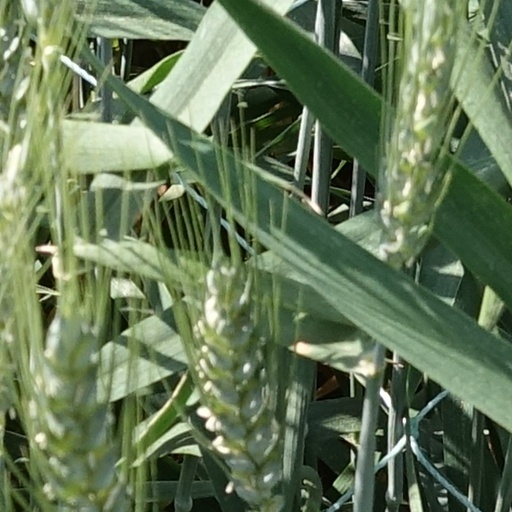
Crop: wheat